Countryliner

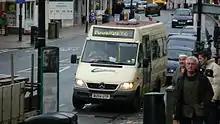
Mercedes-Benz Sprinter minibus in Dorking, Surrey in November 2009

The fleet was composed mainly of new and second-hand Dennis Darts with Plaxton Pointer bodywork. In 2006, two new Plaxton Primos and four MAN/MCV Evolutions were added to the fleet. Two second-hand MAN 14.220/East Lancs Myllenniums joined the fleet in August 2012. The coaching base was also here, most of which were Mercedes-Benz based minibuses.